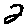
Label: 2